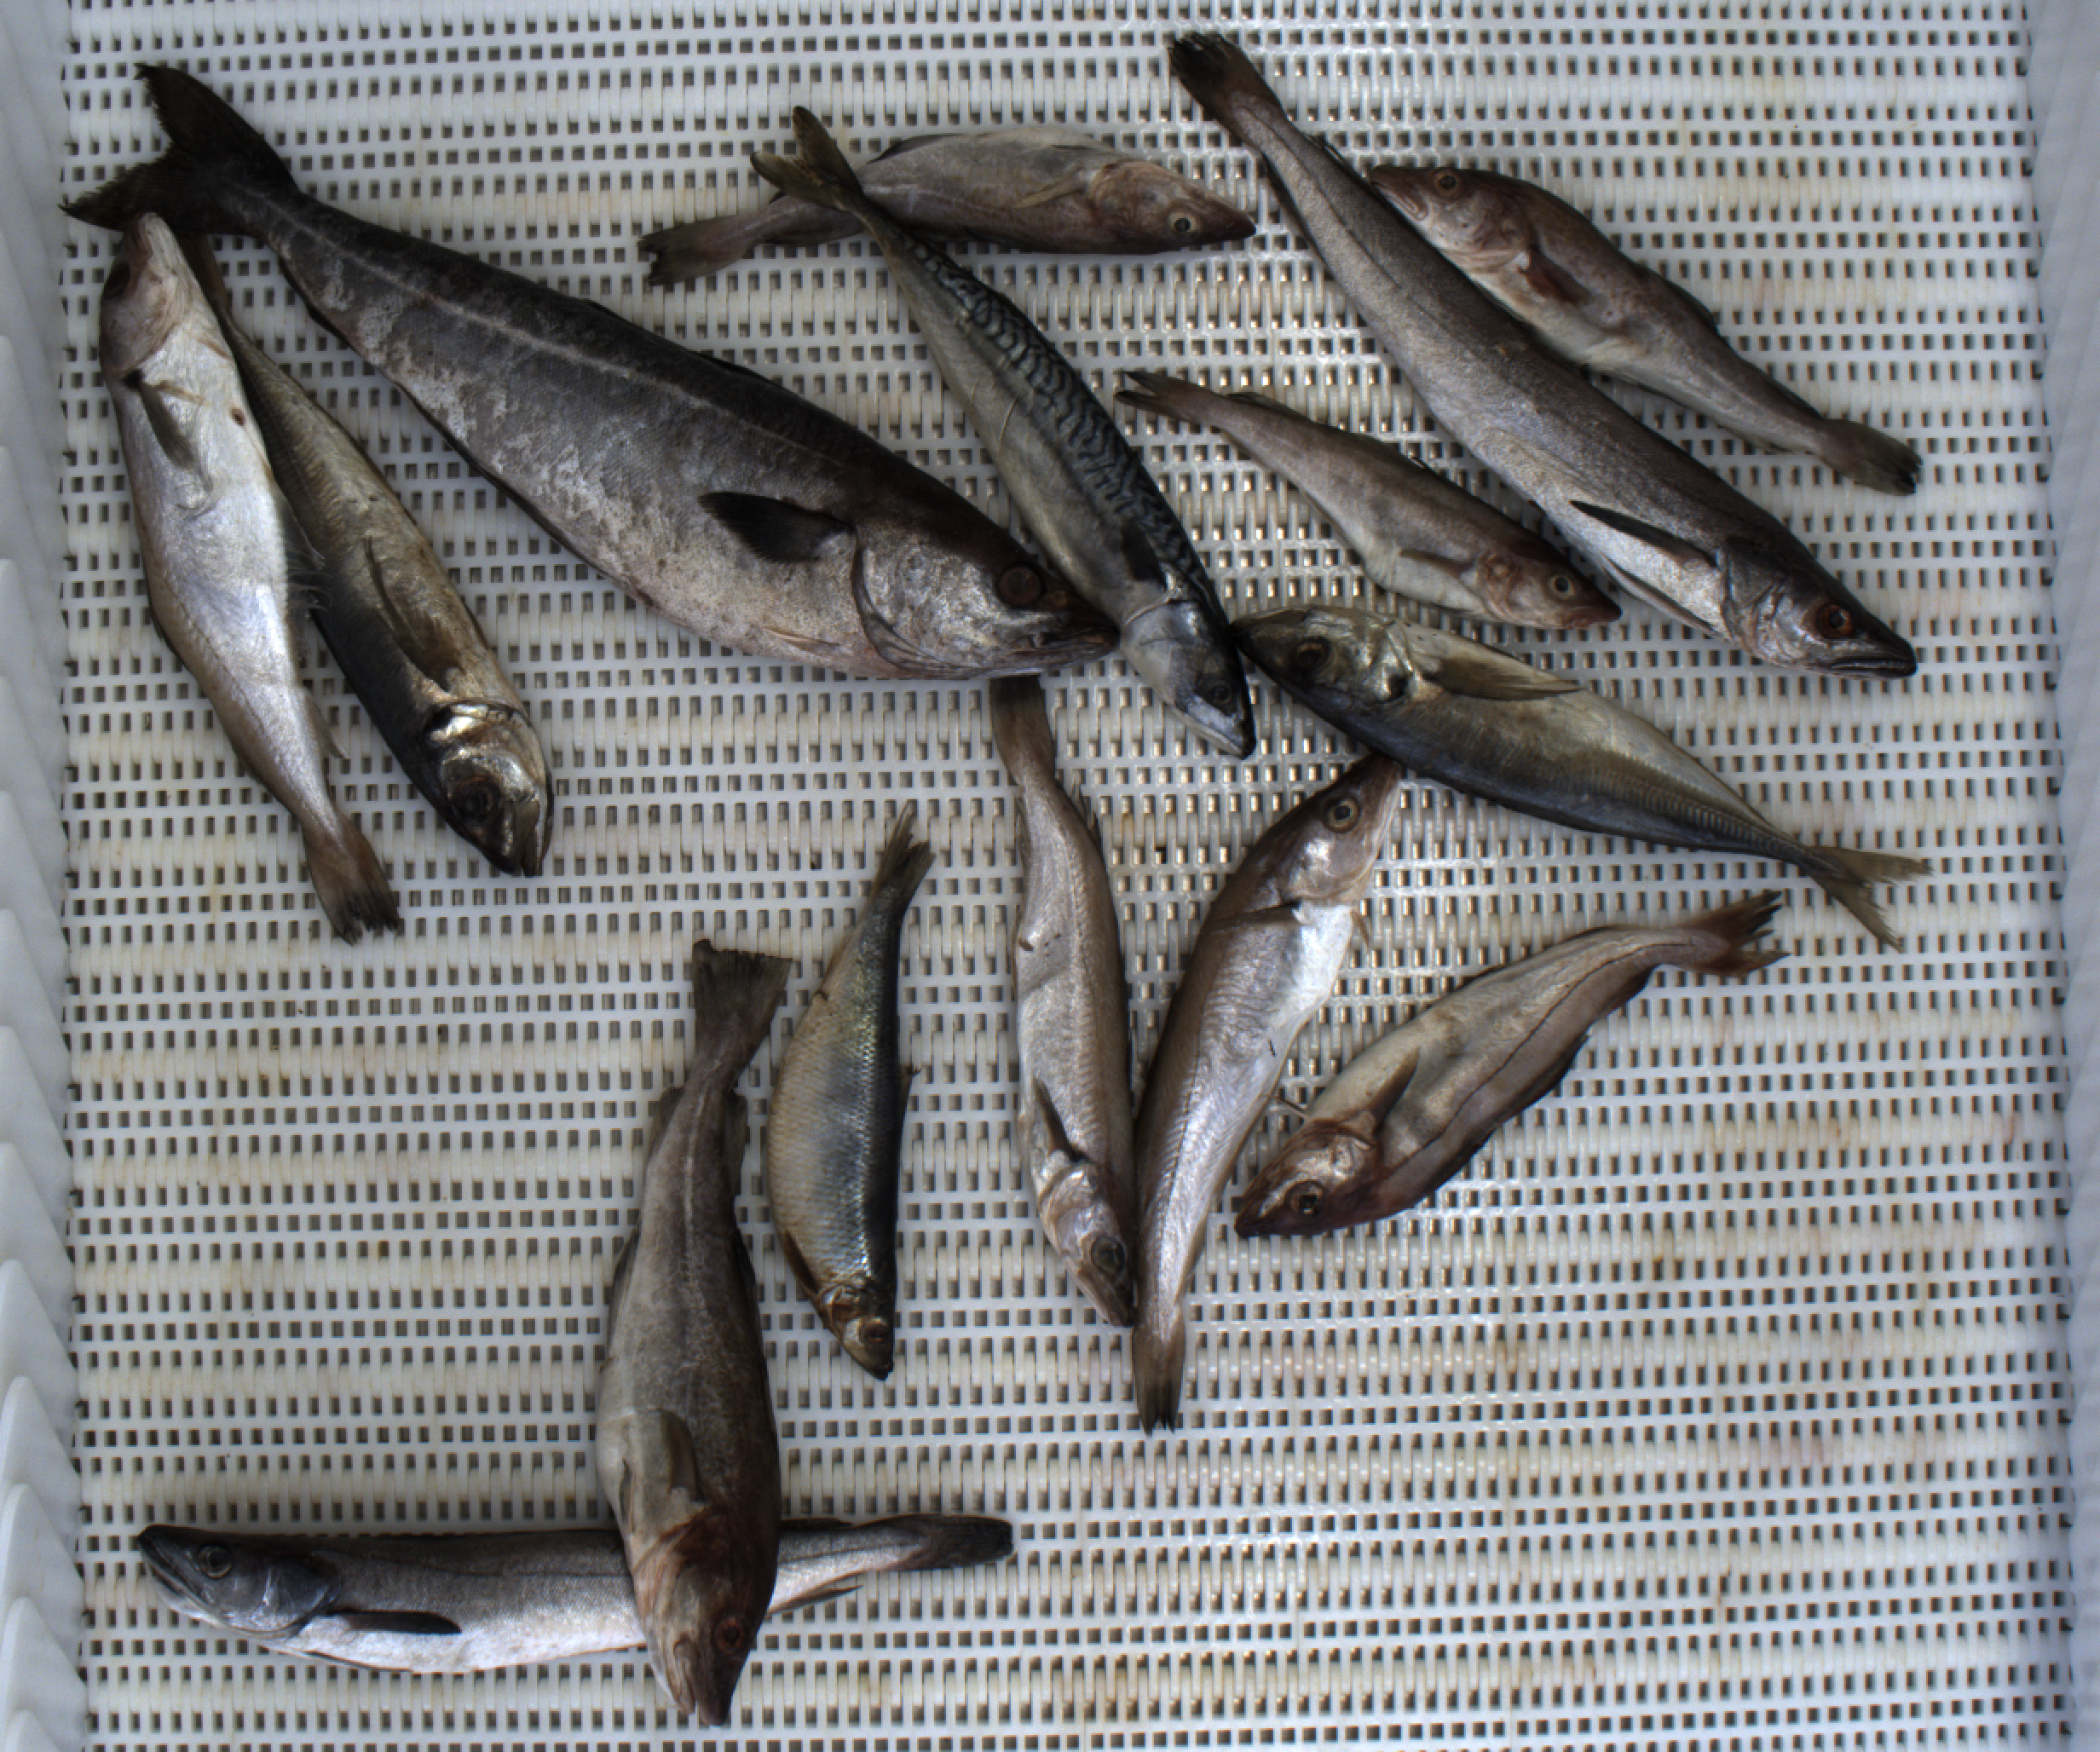
Total fish: 15
Cod: 4
Haddock: 1
Whiting: 3
Hake: 2
Horse mackerel: 2
Saithe: 1
Other: 2